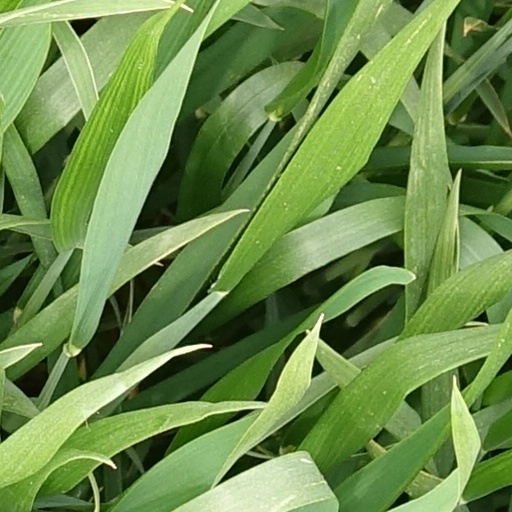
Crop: wheat